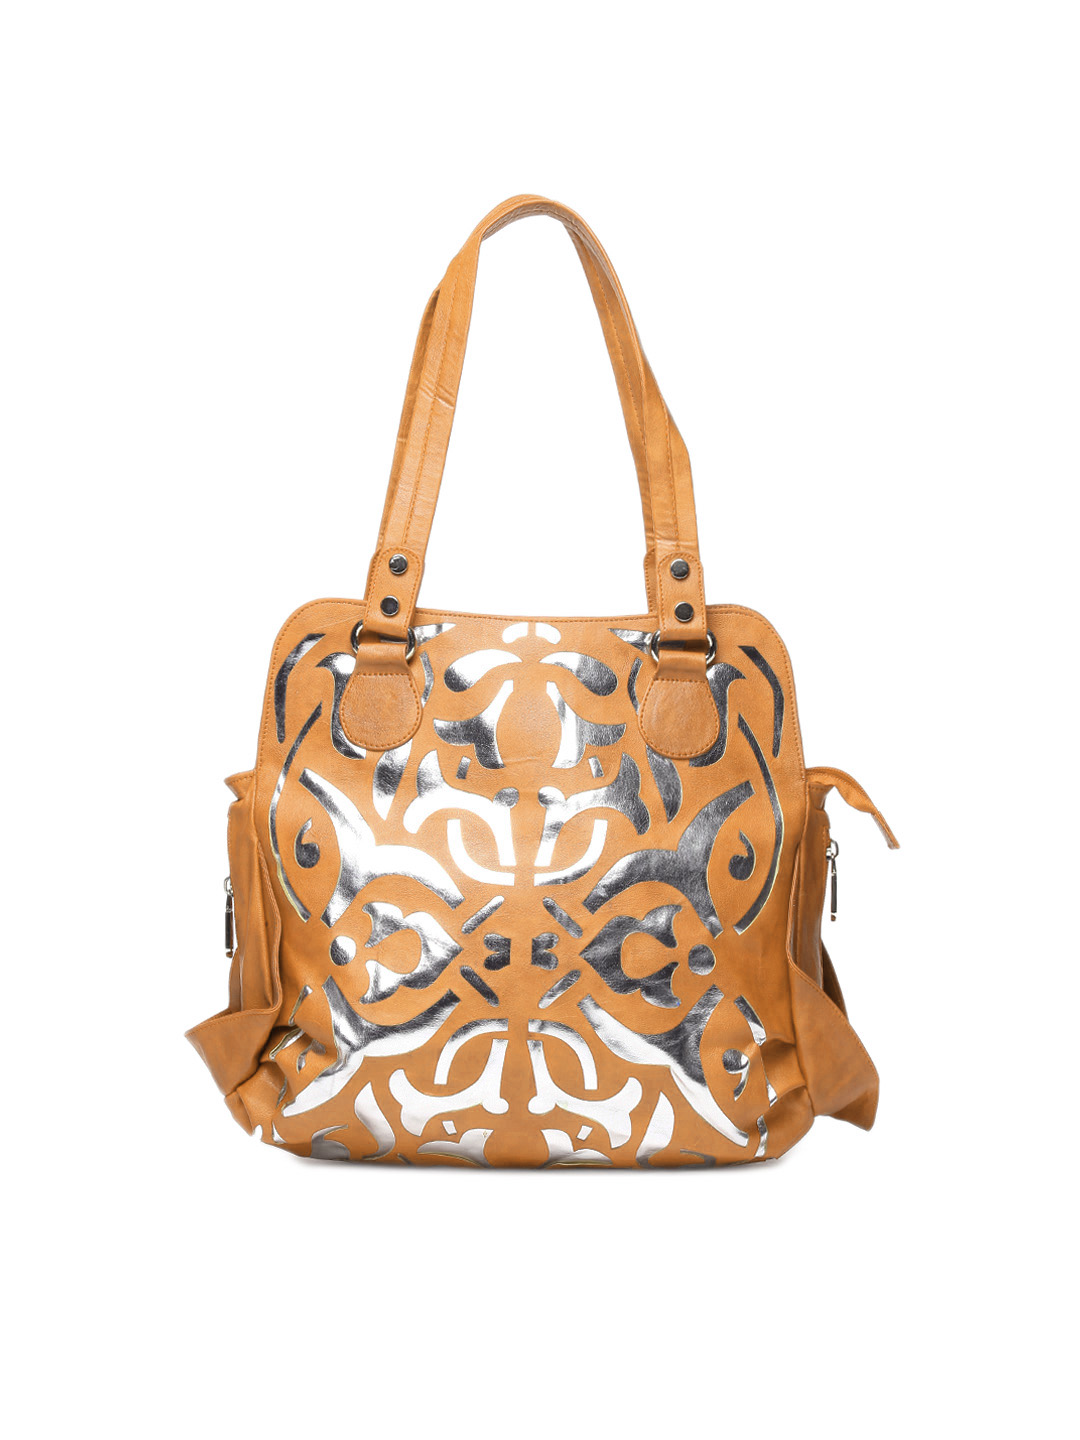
Murcia Women Orange Handbag
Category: Accessories / Bags / Handbags
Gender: Women
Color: Orange
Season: Summer 2012
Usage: Casual